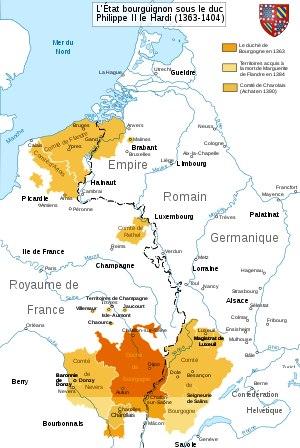
L'histoire de la Bourgogne retrace le passé du territoire que l'ancienne région administrative française de Bourgogne a en majeure partie repris de l'ancien duché. Elle l'inscrit dans la suite des ensembles géopolitiques qui, dans cet espace et au-delà, ont partagé le même nom.